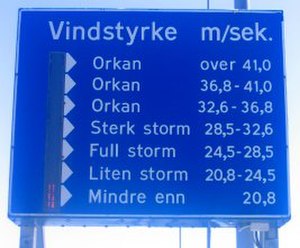
Måløybroen
Informationstavle til trafikanter om vindstryrken på broen.
Måløybroen er i 2011 Norges syvendelængste vejbro og forbinder Vågsøy med fastlandet i Vestland fylke, og er en del af rigsvej 15. Broen har totalt 34 spænd og total længde er 1.224 meter, med to midterspænd på 125 meter og en gennemsejlingshøjde på 42 meter.